History of the Han dynasty

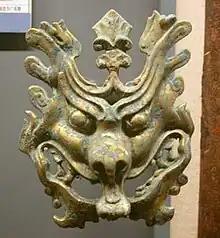
A Western Han Era bronze door knocker

To fund his prolonged military campaigns and colonisation efforts, Emperor Wu turned away from the "nonaction" policy of earlier reigns by having the central government commandeer the private industries and trades of salt mining and iron manufacturing by 117 BCE. Another government monopoly over liquor was established in 98 BCE, but the majority consensus at a court conference in 81 BCE led to the breaking up of this monopoly. The mathematician and official Sang Hongyang (d. 80 BCE), who later became Imperial Counselor and one of many former merchants drafted into the government to help administer these monopolies, was responsible for the 'equable transportation' system that eliminated price variation over time from place to place. This was a government means to interfere in the profitable grain trade by eliminating speculation (since the government stocked up on grain when cheap and sold it to the public at a low price when private merchants demanded higher ones). This along with the monopolies were criticised even during Wu's reign as bringing unnecessary hardships for merchants' profits and farmers forced to rely on poor-quality government-made goods and services; the monopolies and equable transportation did not last into the Eastern Han Era (25–220 CE).